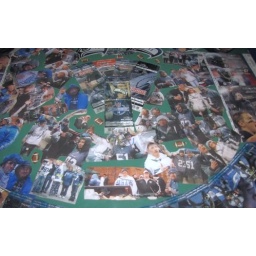
Photo/ticket collage put under glass on table at Walt's for Heather's stepdad......